Moscow Restaurant

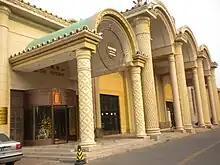
Front entrance to restaurant during the day (2010)

The Moscow Restaurant was not only host to many prominent figures such as Mao Zedong and Zhu De, but has also figured in many Chinese literary works. Depictions and memories of the Moscow Restaurant are typically split between those who associate it with the revolutionary spirit of the 1950s versus those who more remember it as a nostalgic enjoyment. Notable media which references the Moscow Restaurant include: